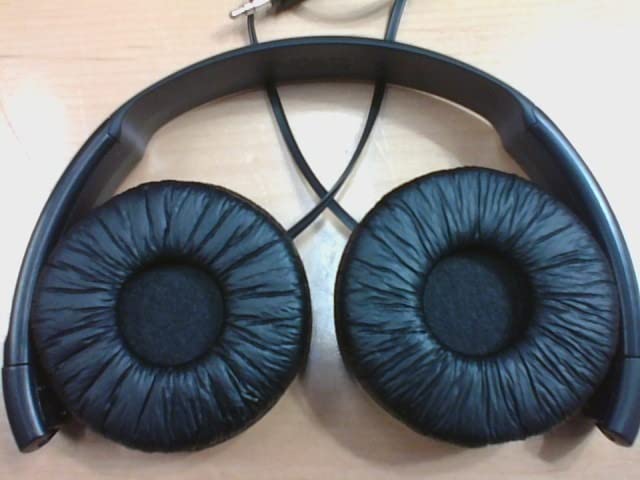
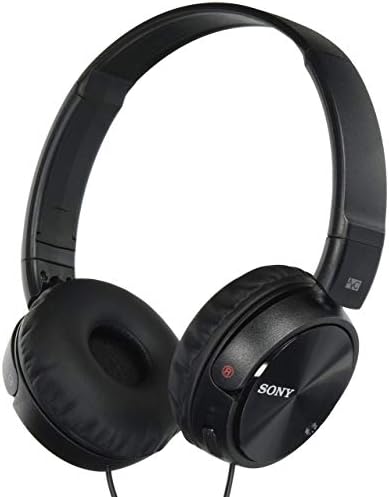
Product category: headphones
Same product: yes